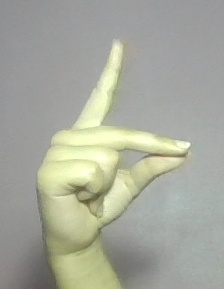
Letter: ta